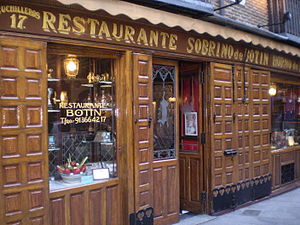
Botin
Sobrino de Botín i 2006.
Sobrino de Botín er ifølge Guinness Rekordbog verdens ældste eksisterende restaurant og ligger på Cuchilleros 17 i Madrid, og er fra 1725.